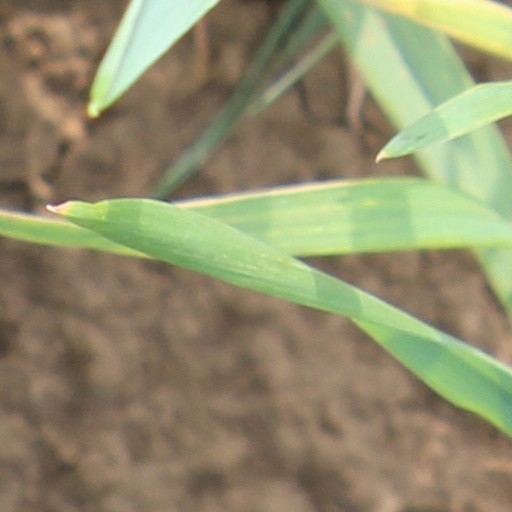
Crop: wheat